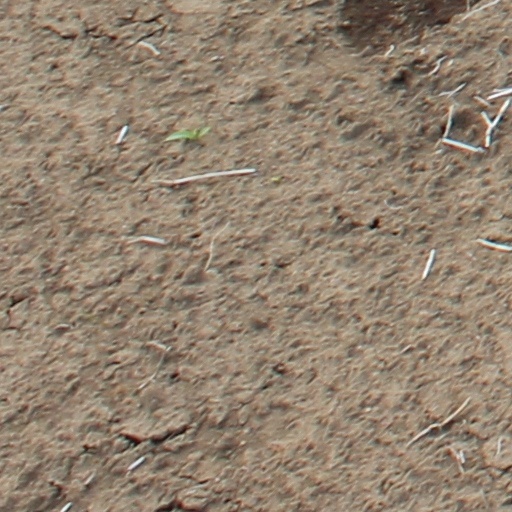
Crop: wheat